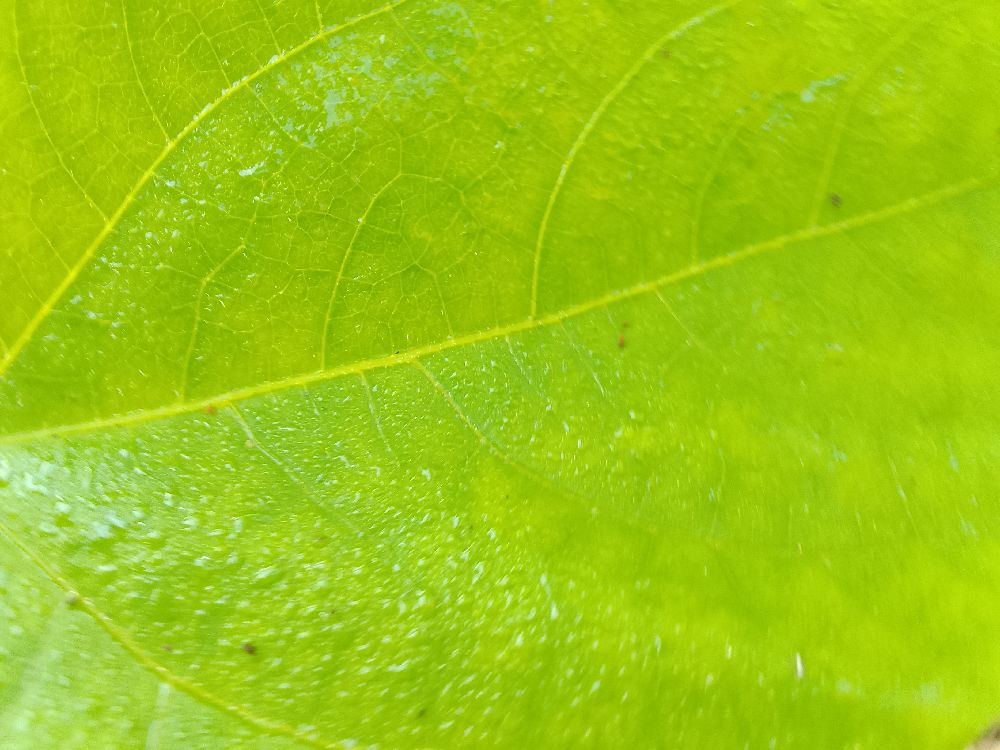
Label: healthy